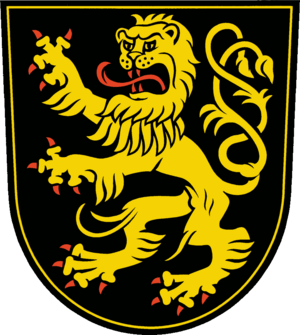
Mühlberg est une ville allemande, située dans l'arrondissement d'Elbe-Elster, au sud-ouest du Land de Brandebourg. Elle se trouve à mi-distance de Riesa au Sud et de Torgau au Nord, au bord de l’Elbe à environ 80 kilomètres de Leipzig.